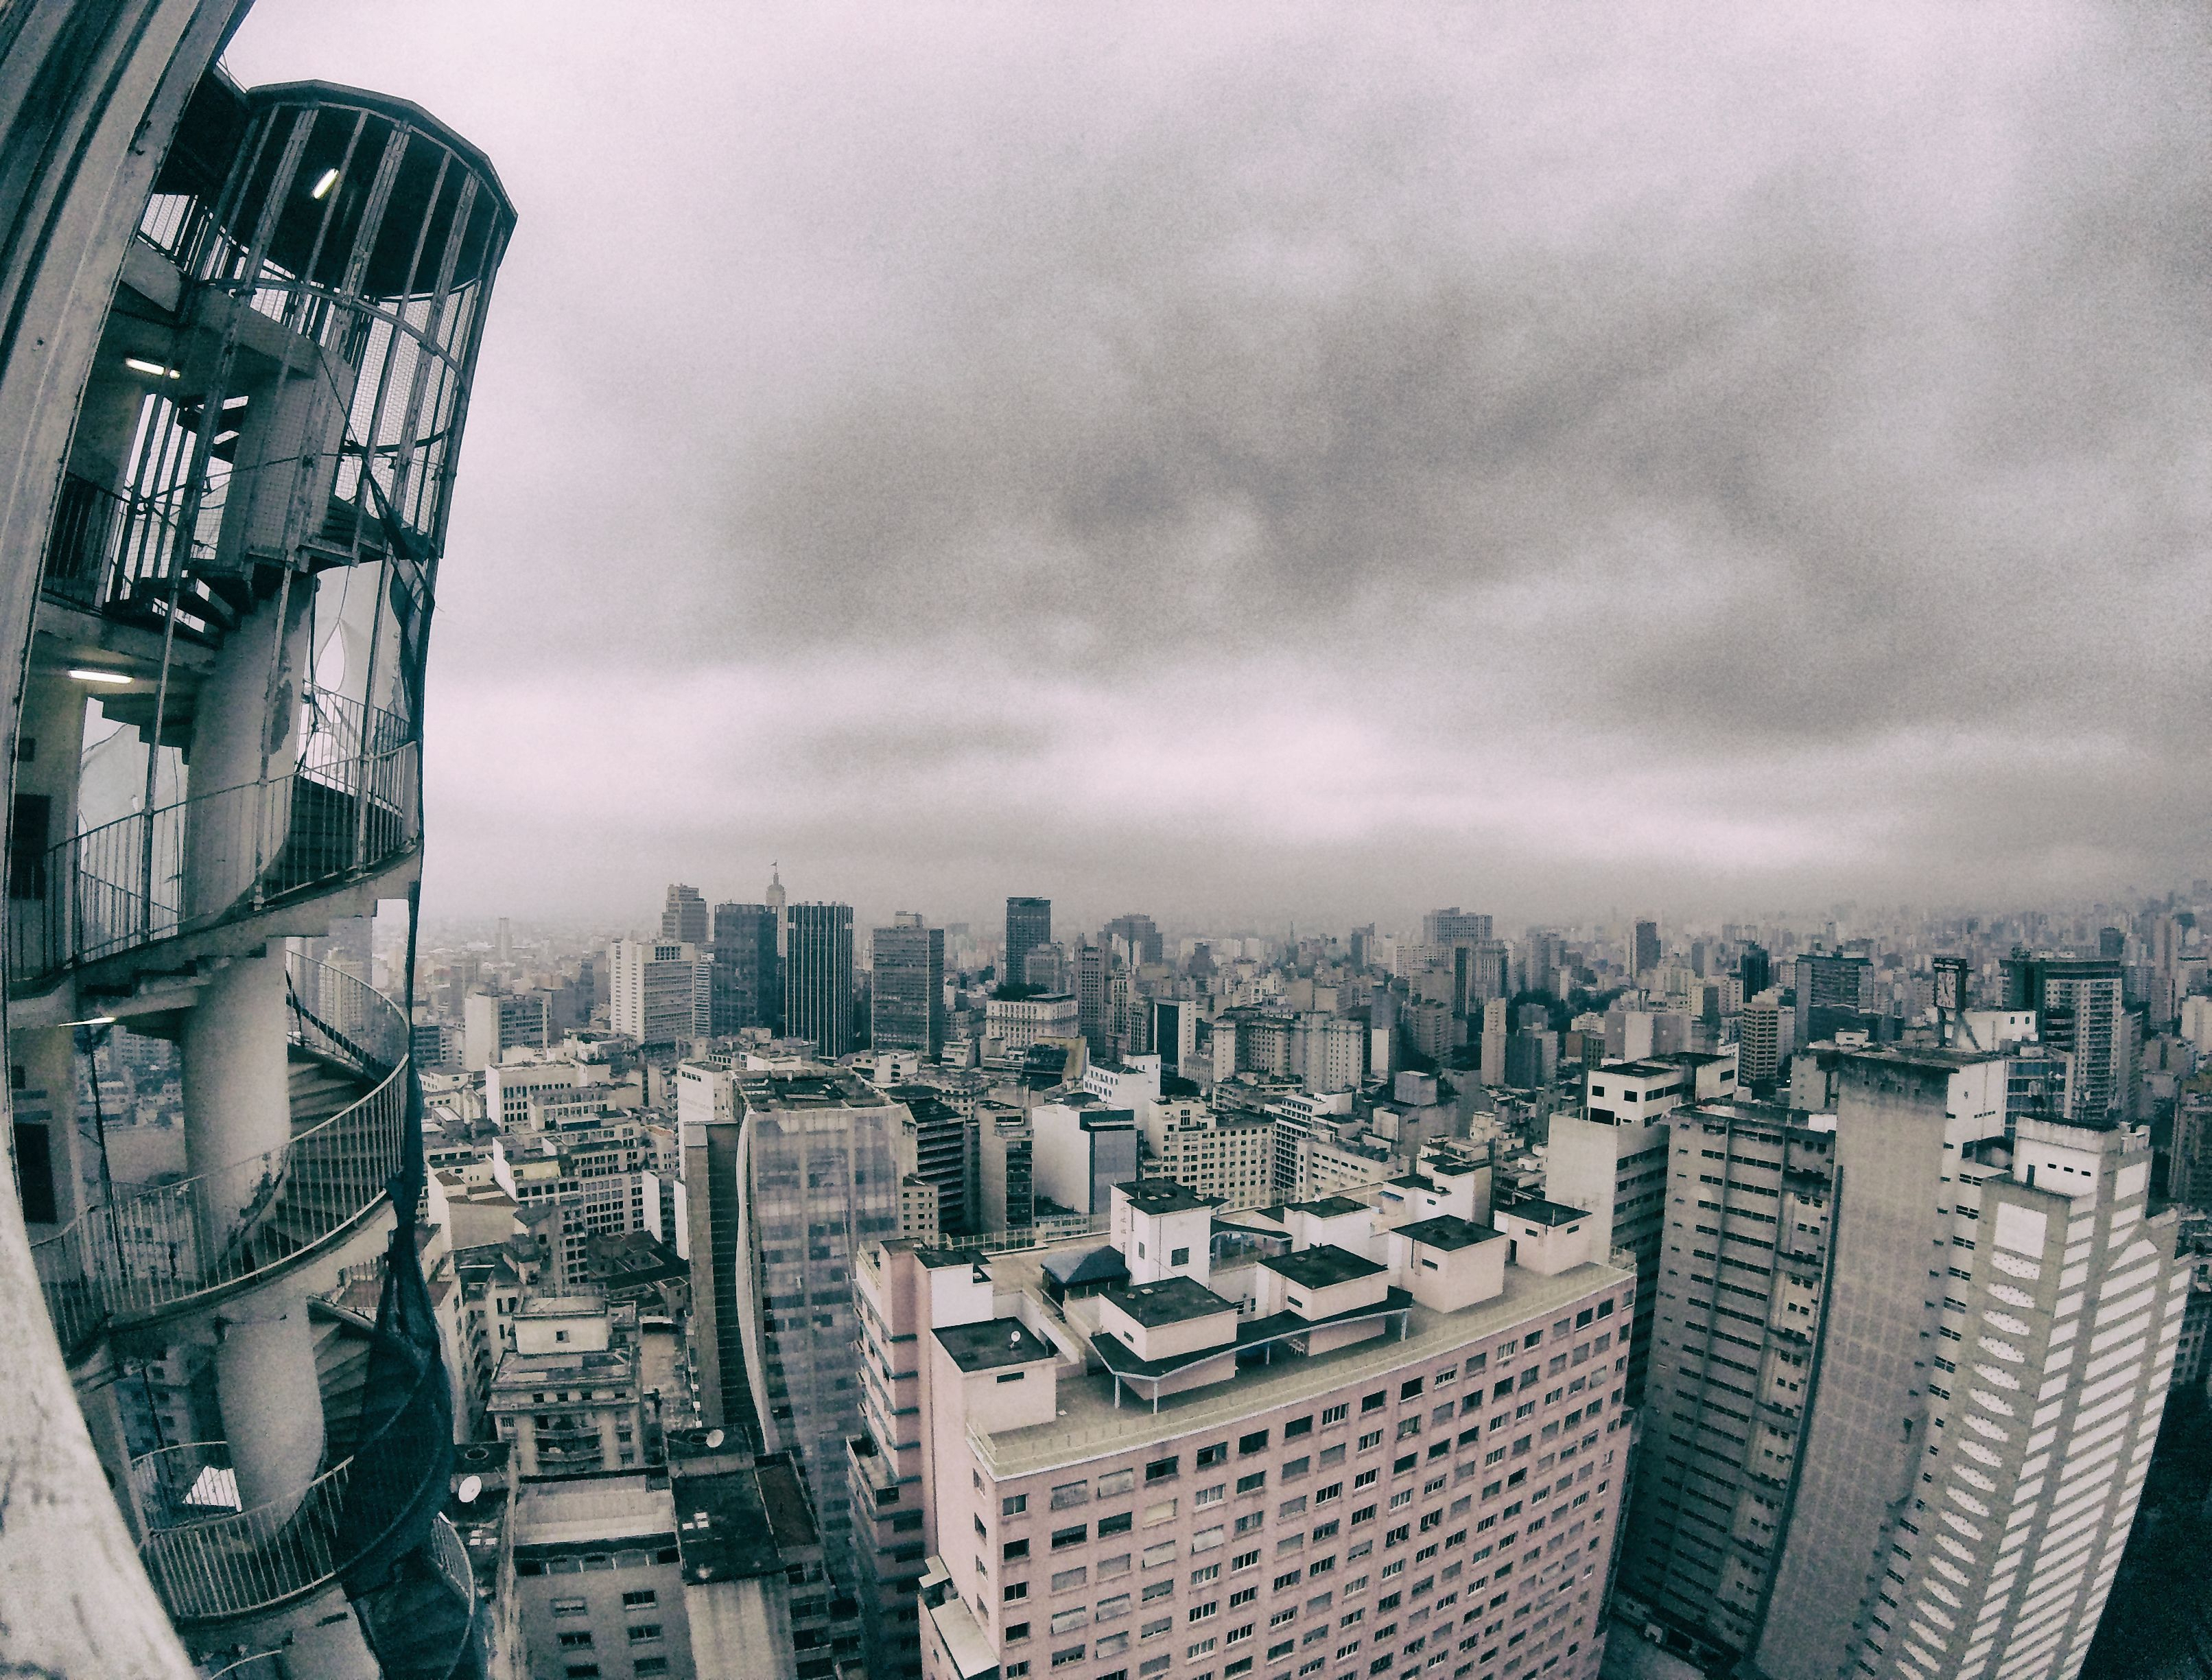
horizon, black and white, sky, skyline, photography, building, city, skyscraper, urban, cityscape, downtown, tower, landmark, monochrome, tower block, metropolis, aerial photography, urban area, monochrome photography, atmospheric phenomenon, human settlement, atmosphere of earth, metropolitan area